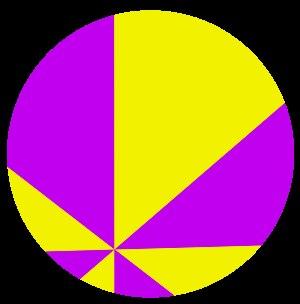
En géométrie euclidienne, le théorème de la pizza donne une égalité ou une inégalité d'aires lors de la partition d'un disque par des droites concourantes. Il porte ce nom en raison d'une forte analogie avec la technique usuelle de découpage d'une pizza.